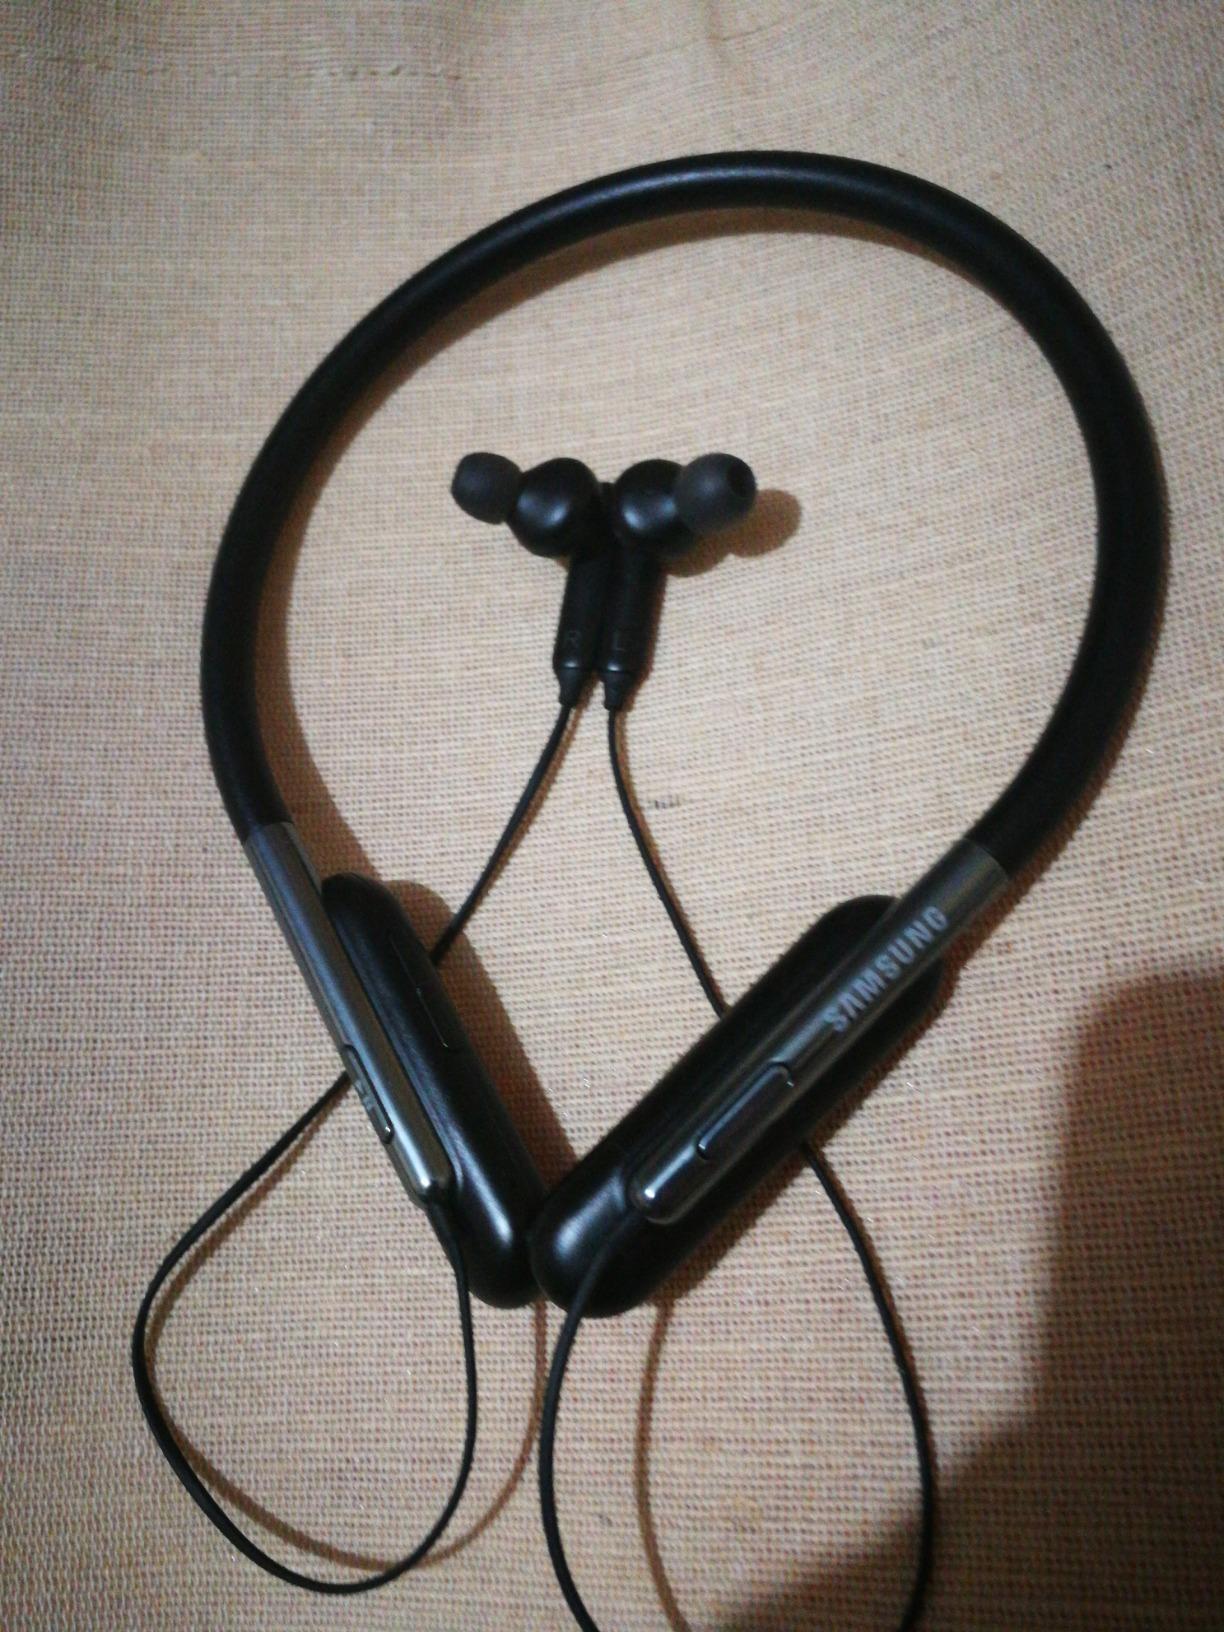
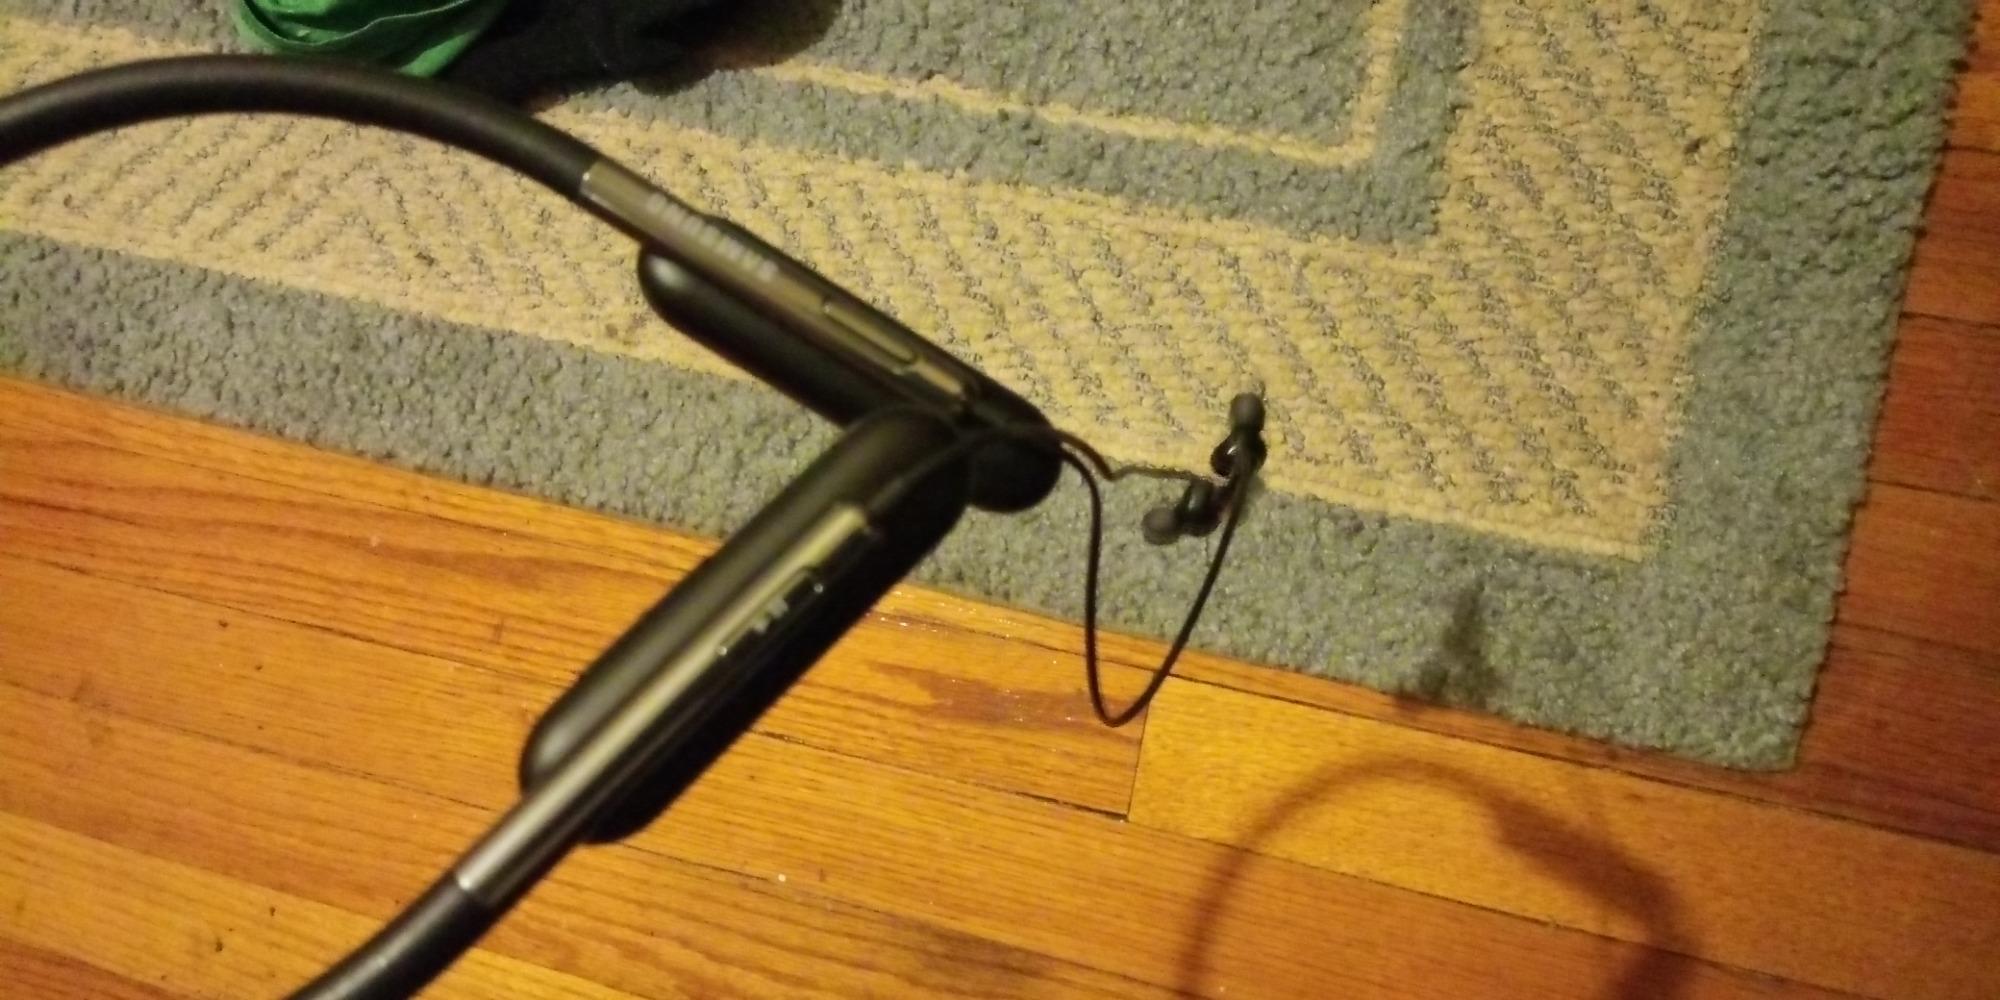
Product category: headphones
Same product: yes